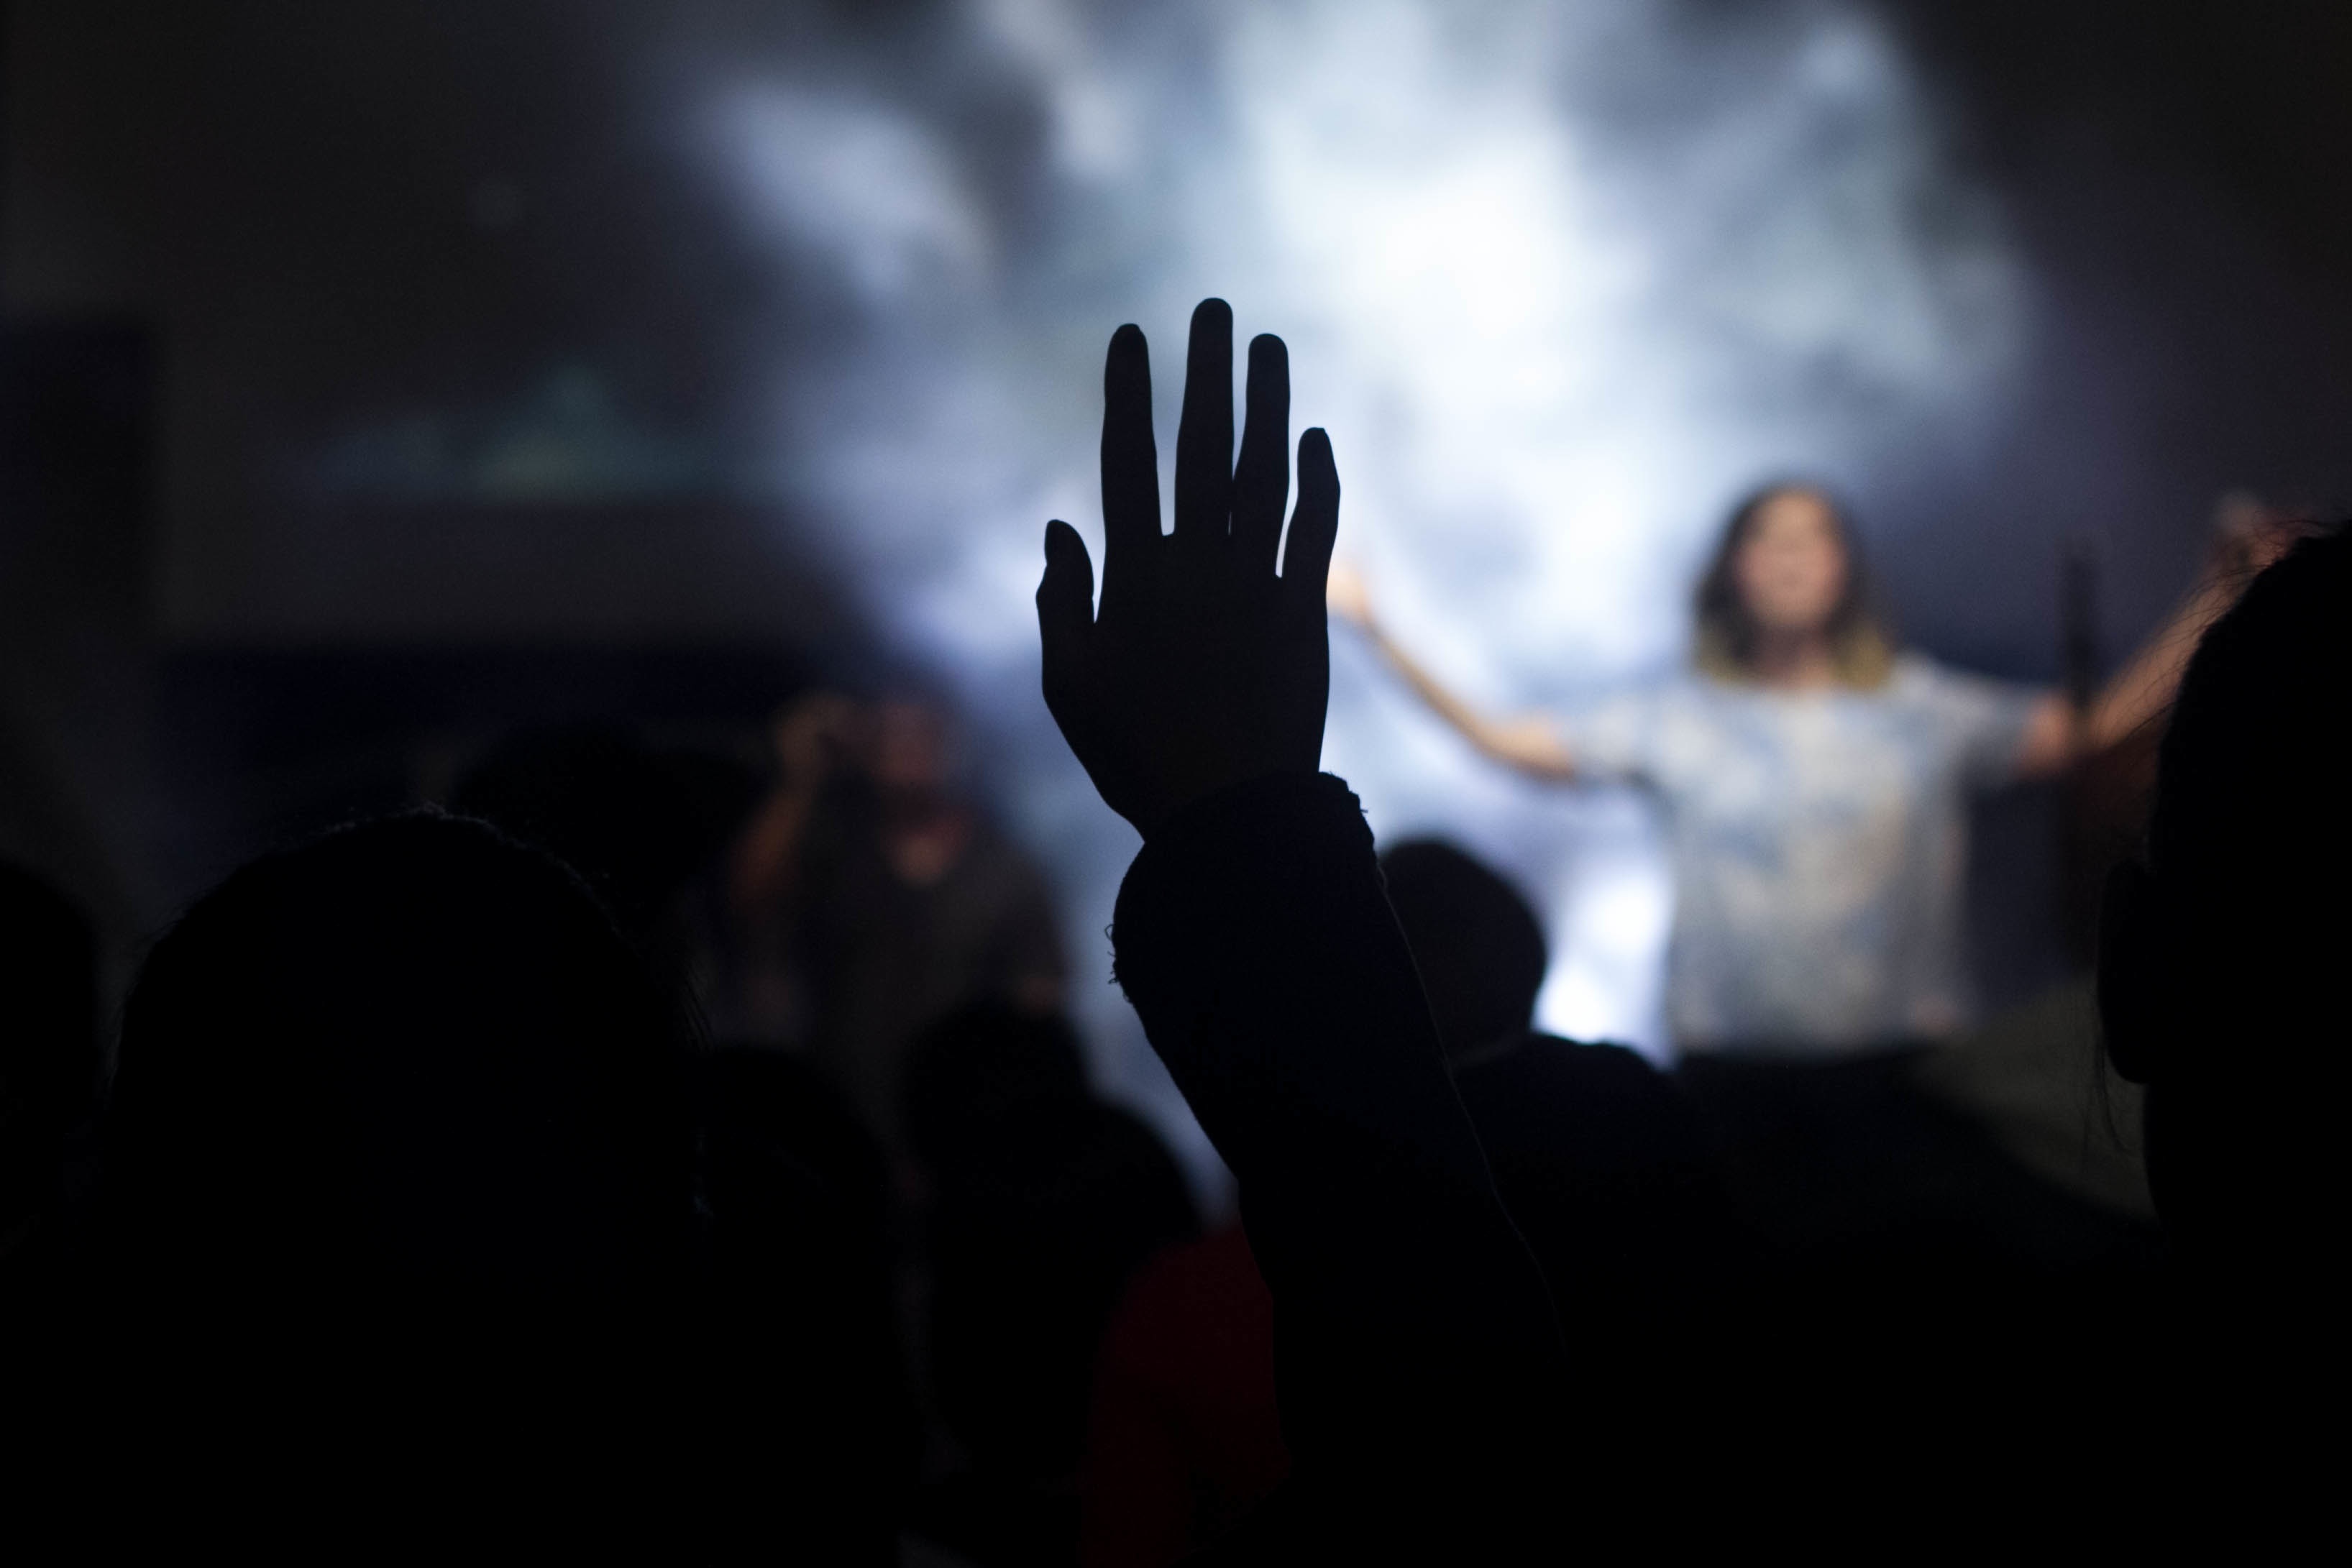
hand, silhouette, light, crowd, dark, concert, audience, darkness, performance art, stage, performance, lifted hand